Thomas J. Morgan

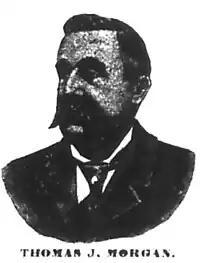
Tommy Morgan (1847–1912)

Thomas John "Tommy" Morgan, Jr. (October 27, 1847 – December 10, 1912) was an English-born American labor leader and socialist political activist. Morgan is best remembered as one of the pioneer English-speaking Socialists in the city of Chicago and a frequent candidate for public office of the Socialist Party of America. Morgan was also one of the founders and leading figures of the United Labor Party, an Illinois political party which elected 7 of its members to the Illinois State Assembly and another to the Illinois State Senate in the election of 1886. He was married to Elizabeth Chambers Morgan.